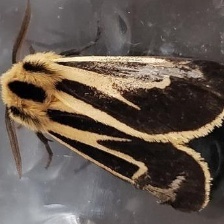
Species: BANDED TIGER MOTH